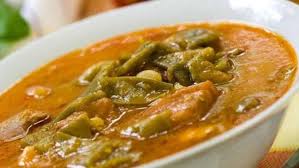
Yemek: taze_fasulye